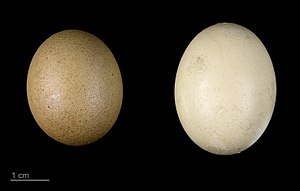
Bankivahøne
Gallus gallus
Bankivahøne, også kaldet rød junglehøne, anses sammen med den grå junglehøne at være stamformen til de moderne tamhøns. Den røde junglehøne blev domesticeret for flere tusinde år siden i Asien. Den findes vildt i Indien, Kina, Indonesien og Malaysia og på Filipinerne.